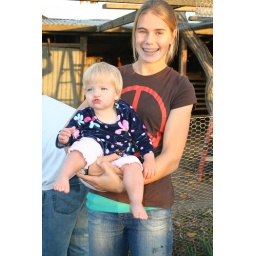
Ella sits with her cousin Grace while the boys build the new chicken coop in the background.